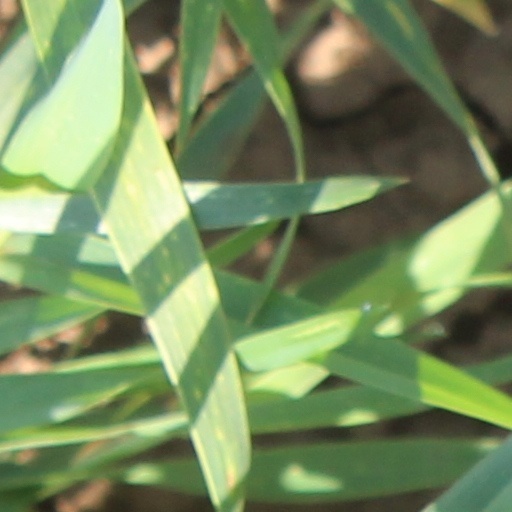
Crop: wheat